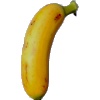
Label: banana_lady_finger